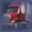
Label: truck